Louisiana Baptist University

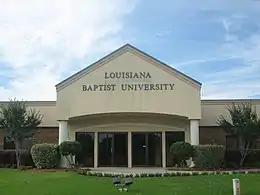
Louisiana Baptist University is located off Interstate 20 in Shreveport.

Louisiana Baptist University (LBU) is an independent Baptist Christian university located in Shreveport, Louisiana.